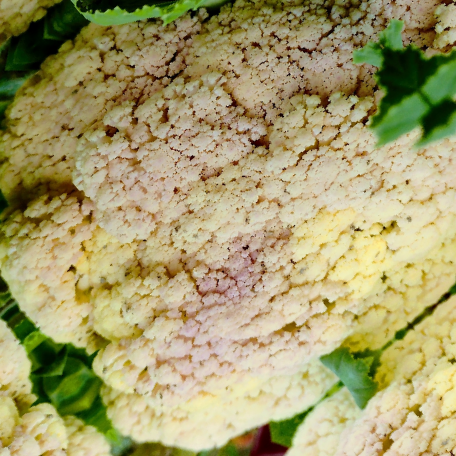
Label: Bacterial spot rot